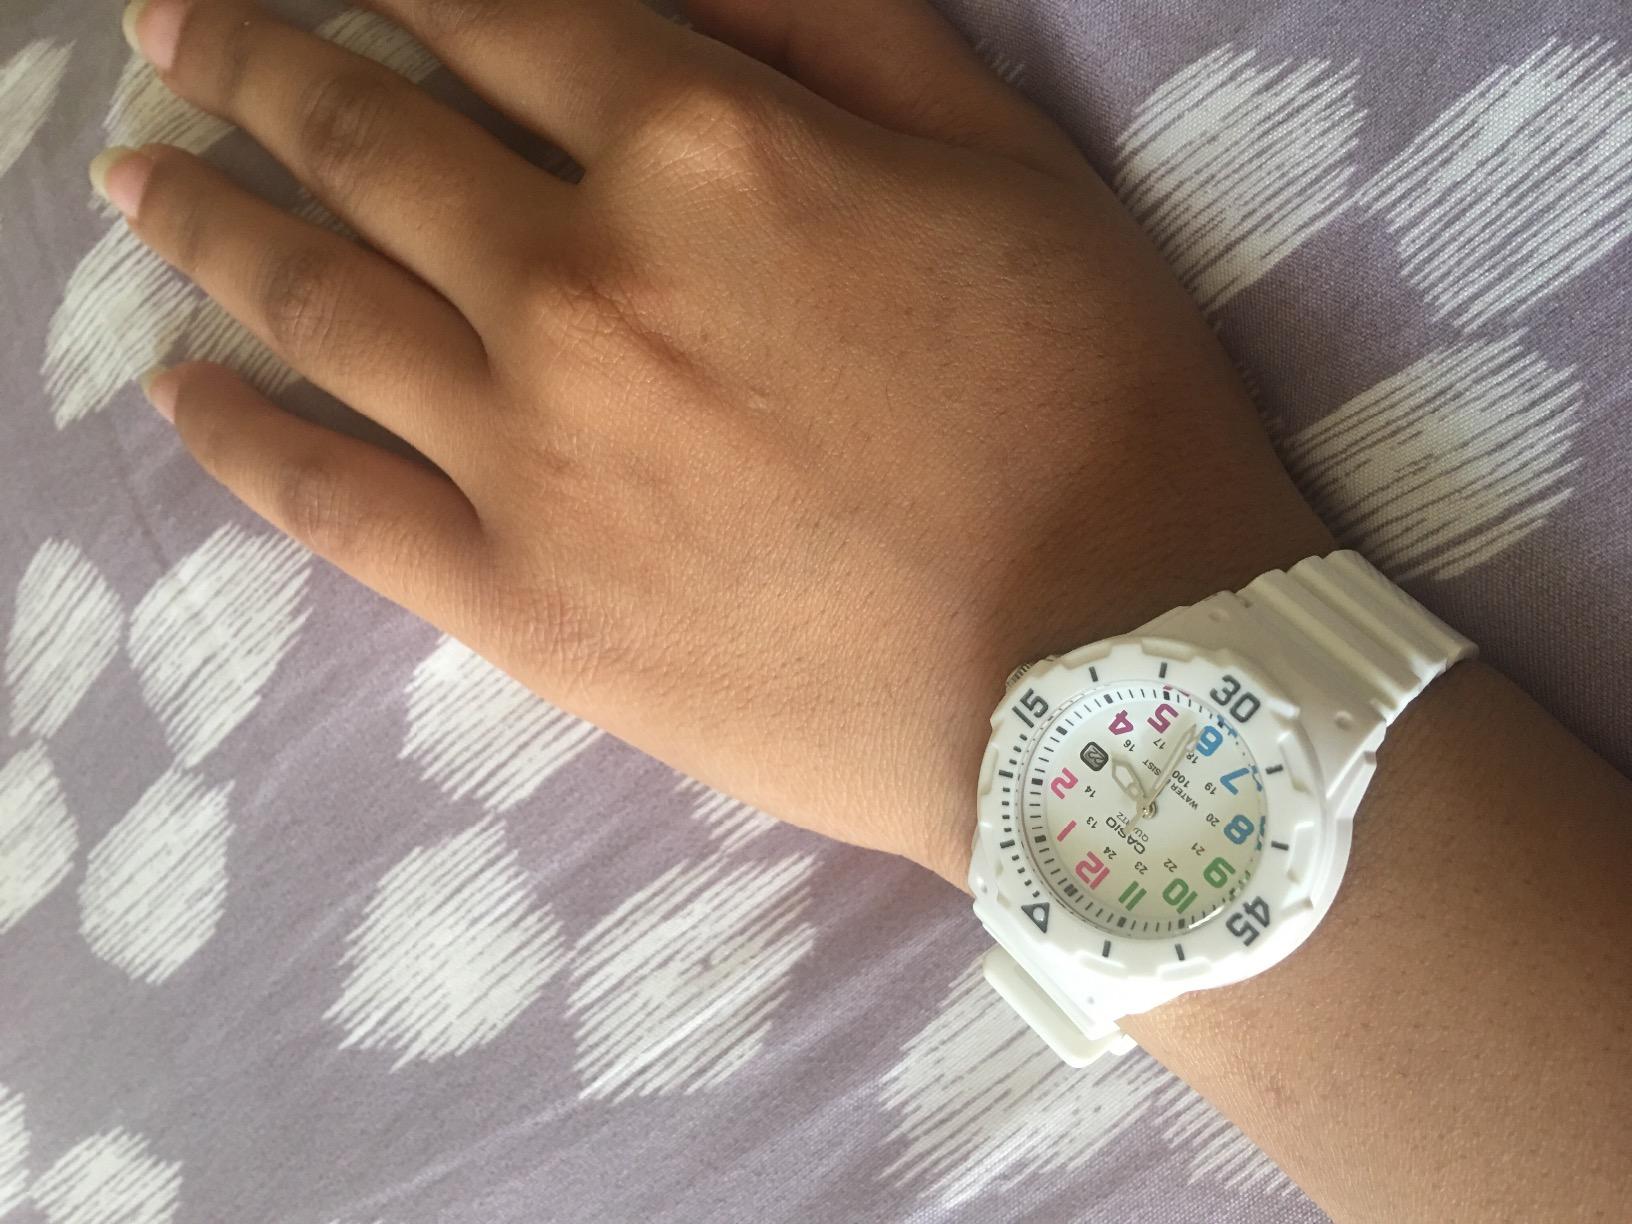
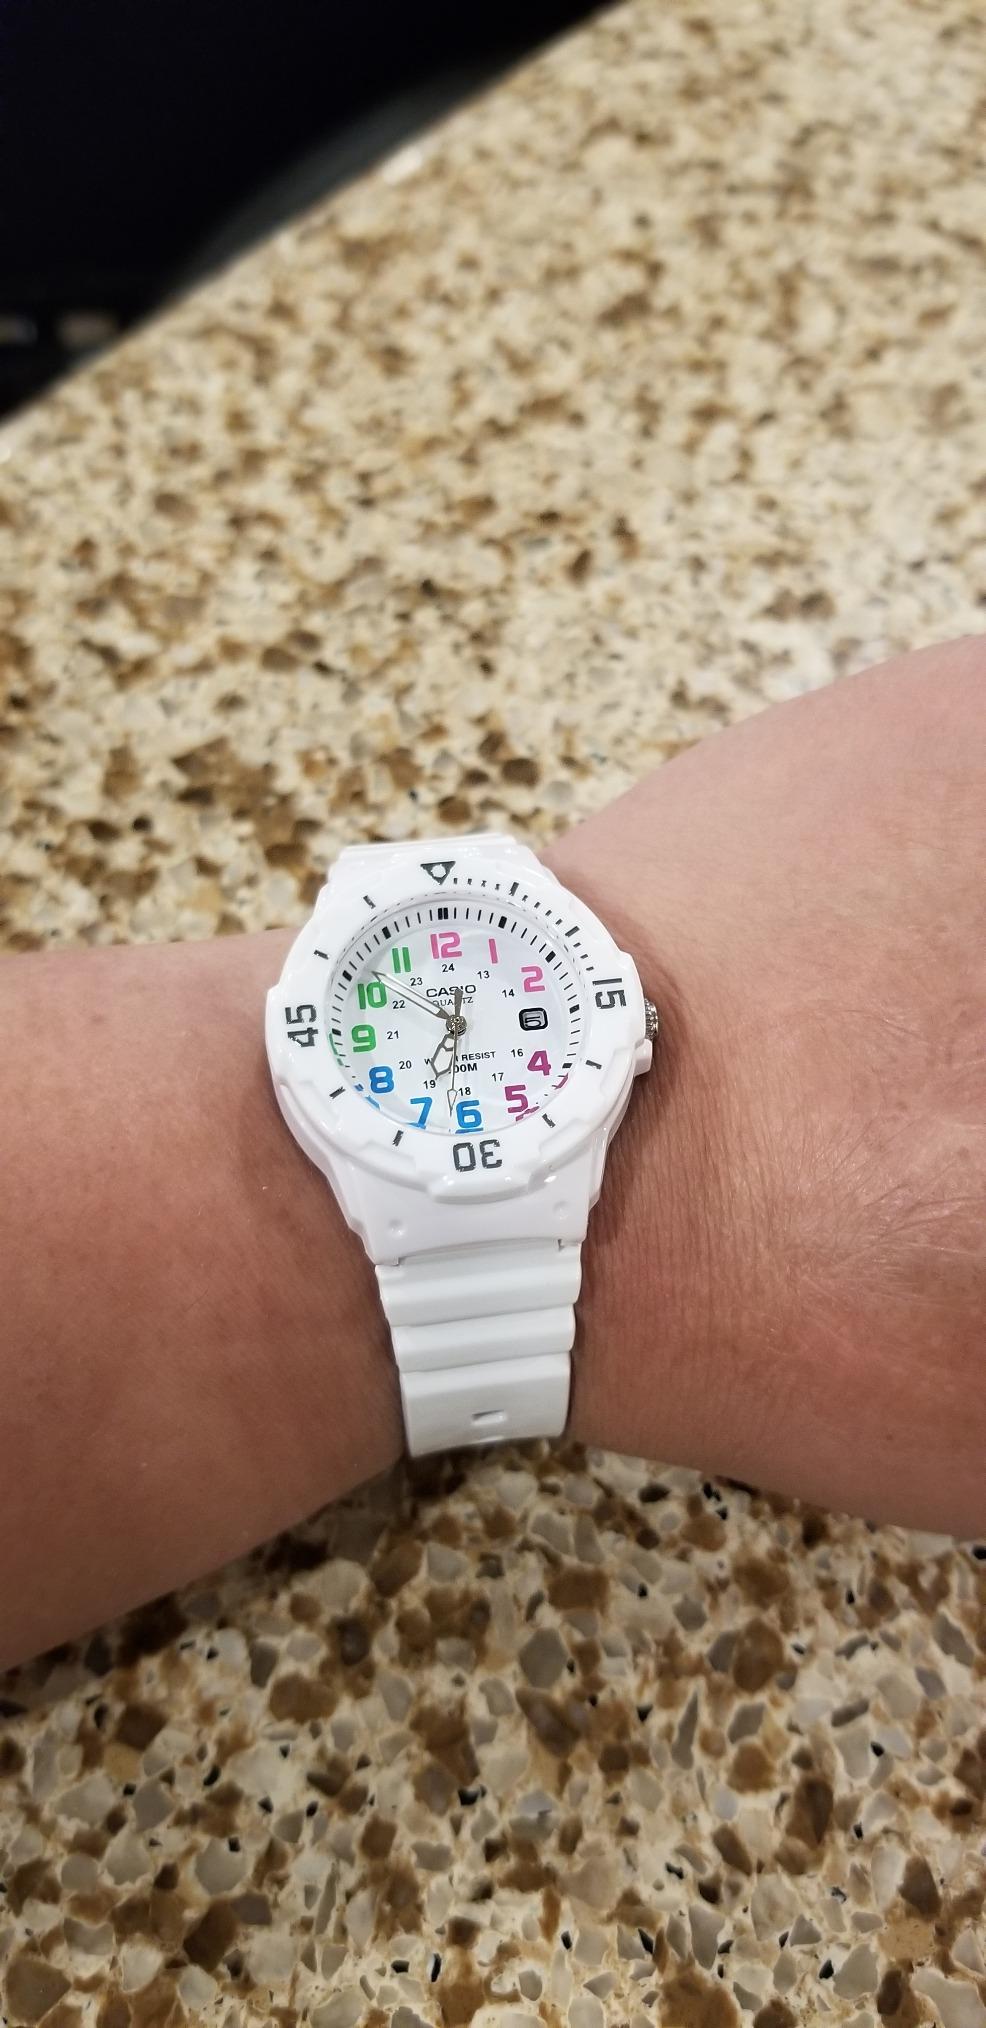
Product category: accessories_watch
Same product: yes